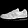
Label: Sneaker